Joseph Ishill

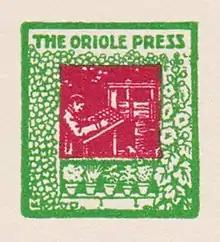
Oriole Press colophon by Louis Moreau, from "The Oriole Press - Privately Conducted by Joseph Ishill." Berkeley Heights, N.J.: Oriole Press, 1958.

From 1919 to 1921, Ishill and Freeman-Ishill collaborated on "The Free Spirit", a literary review. Joseph also collaborated with Hippolyte Havel on several issues of "Open Vistas" in 1925.